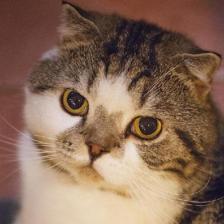
Label: animals